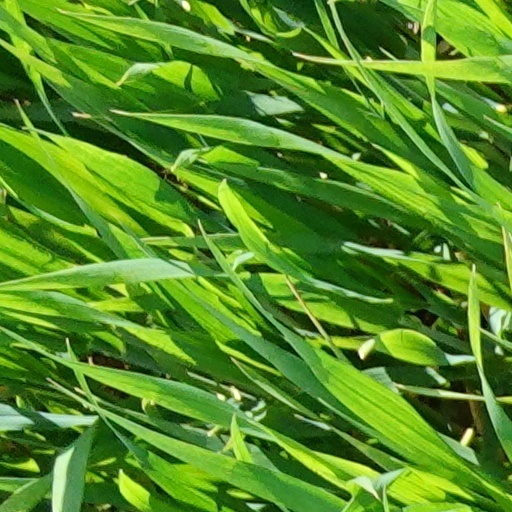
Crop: wheat